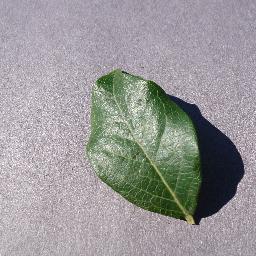
Label: Blueberry___healthy